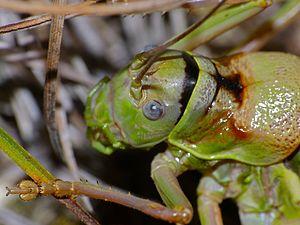
Ephippiger ephippiger, l'éphippigère des vignes, est une espèce d'orthoptères de la famille des Tettigoniidae.
Chez les orthoptères, le sillon typique est une marque visible sur le pronotum qui sépare l'avant de l'arrière. Il est utilisé pour la détermination de certains genres ou espèces du même genre.